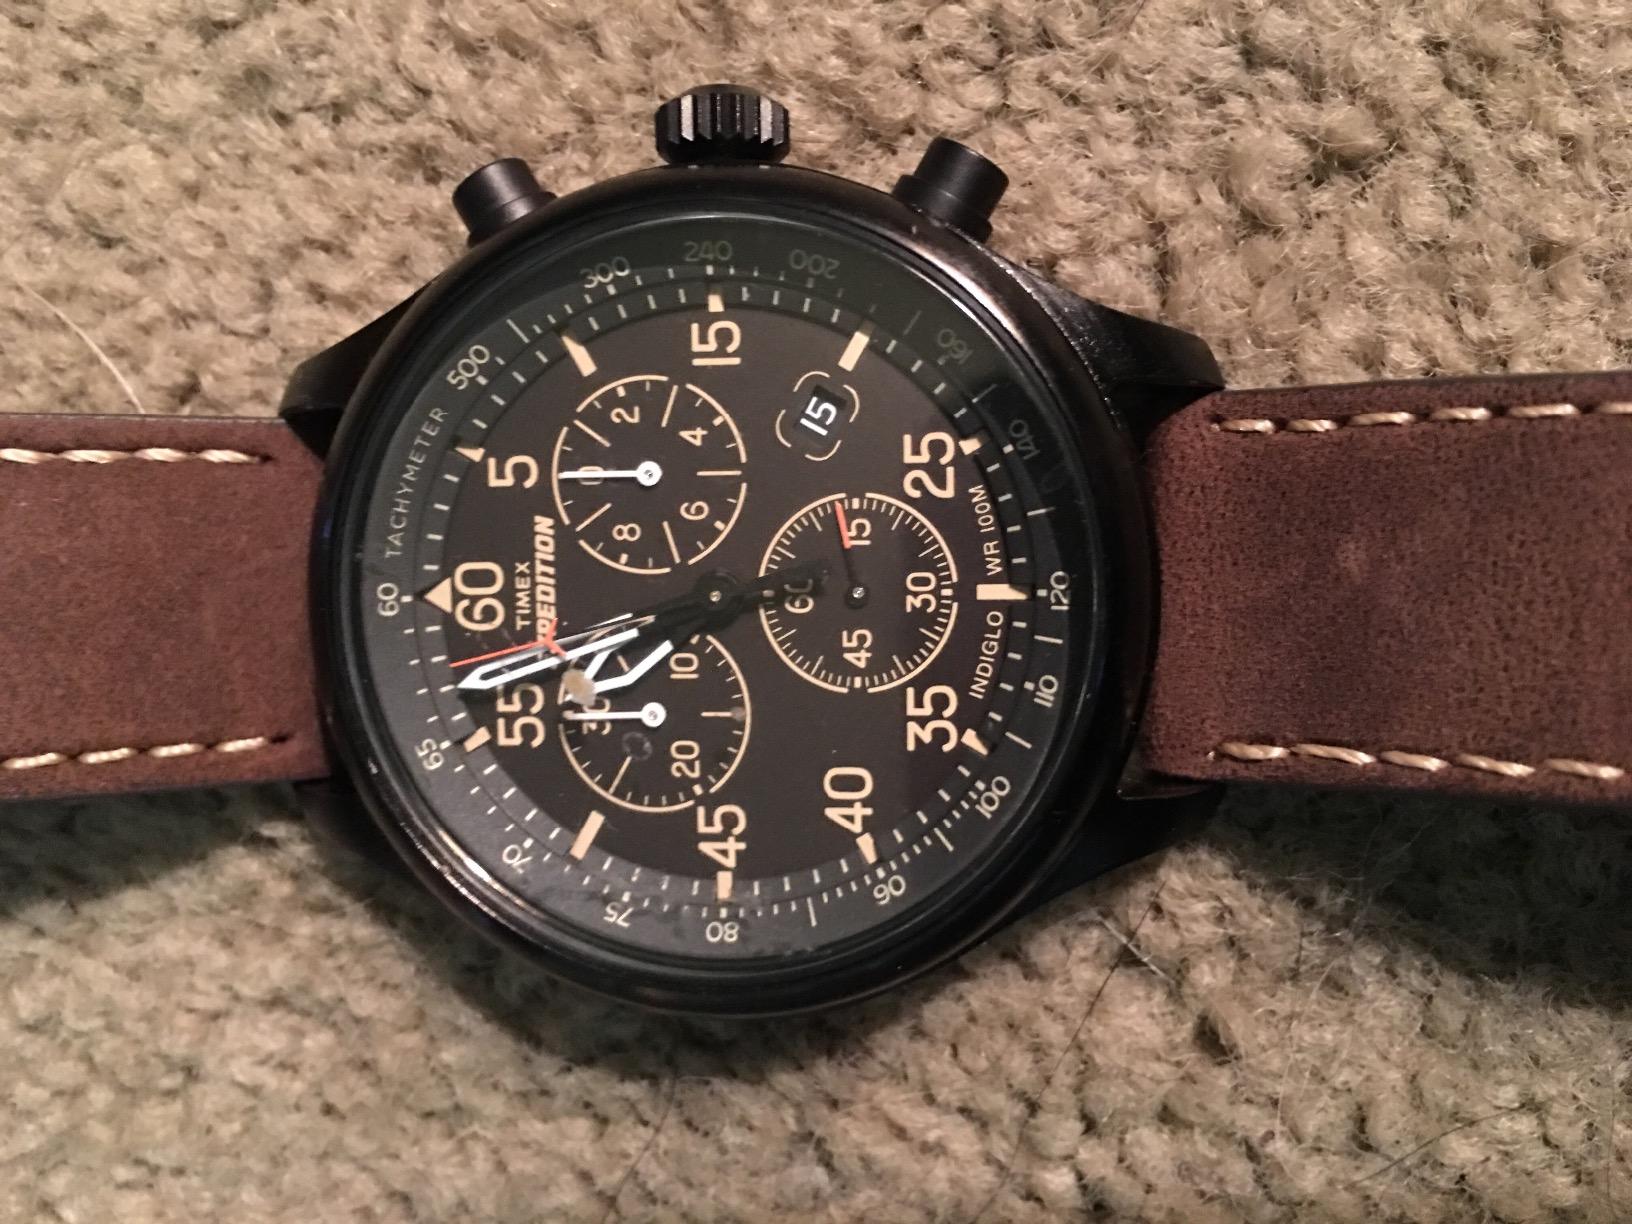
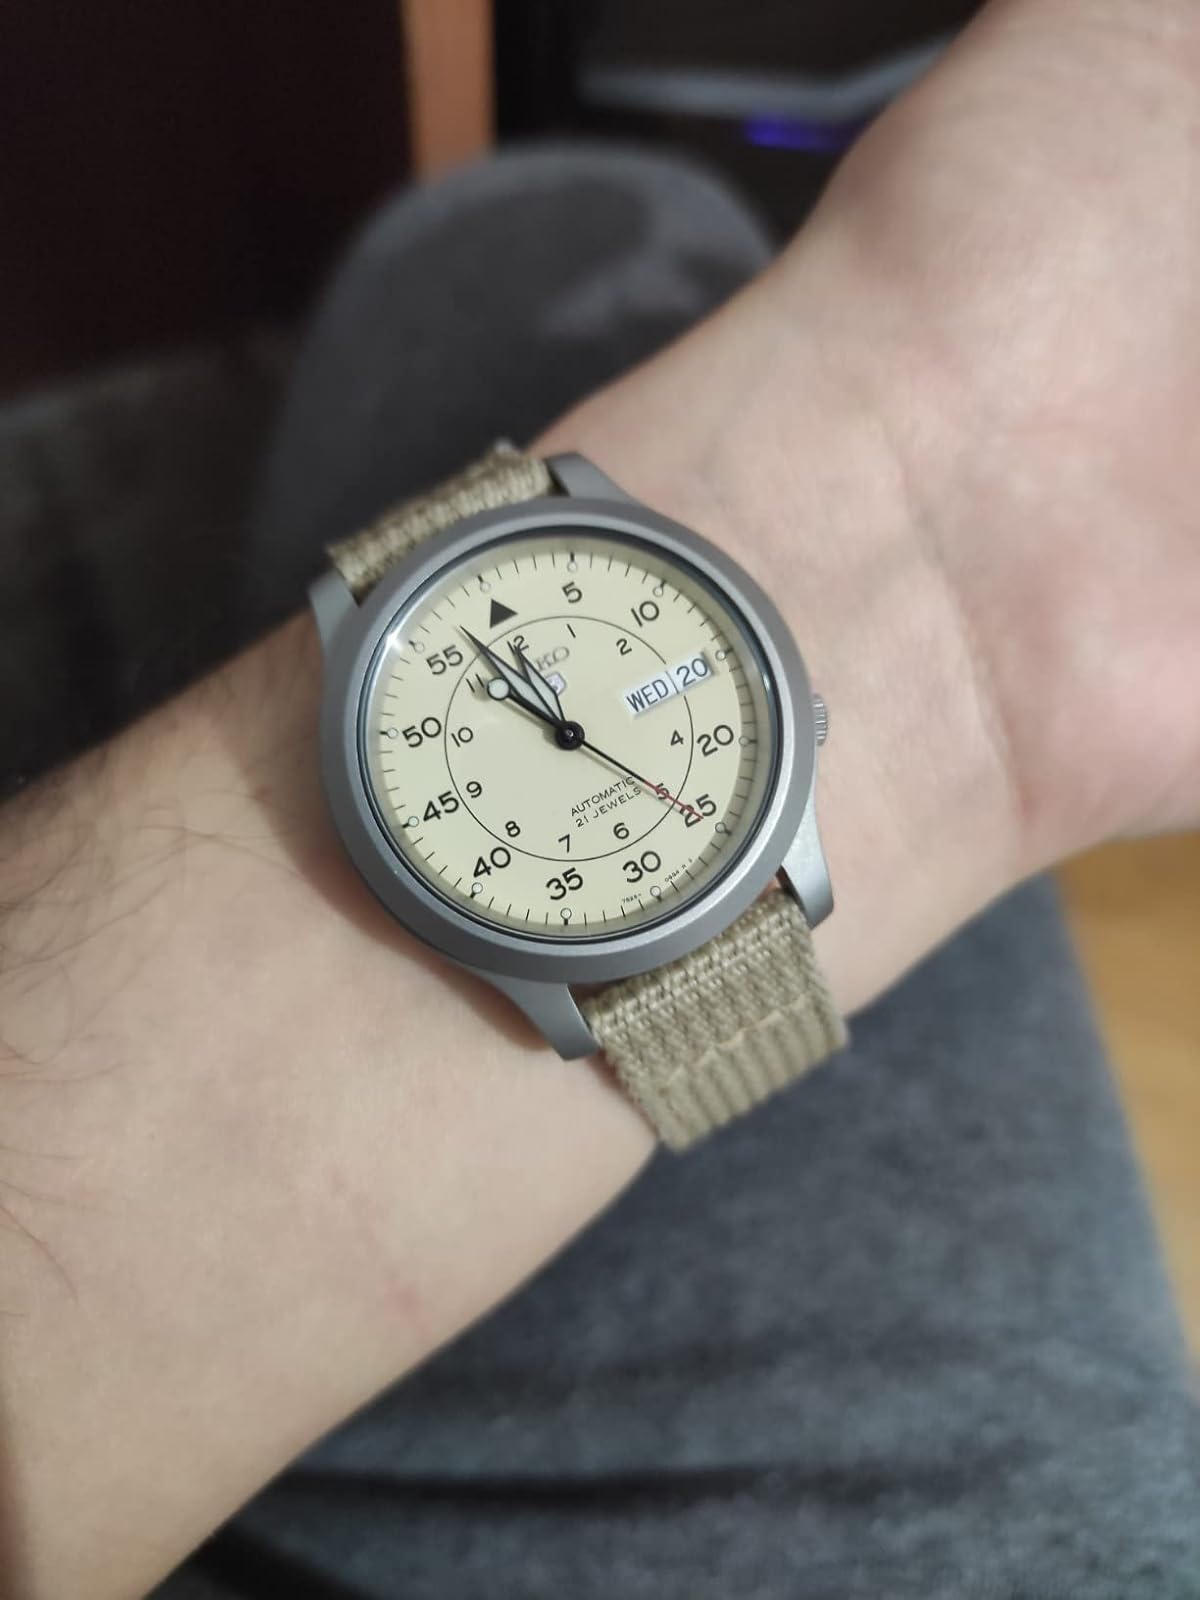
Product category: accessories_watch
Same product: no